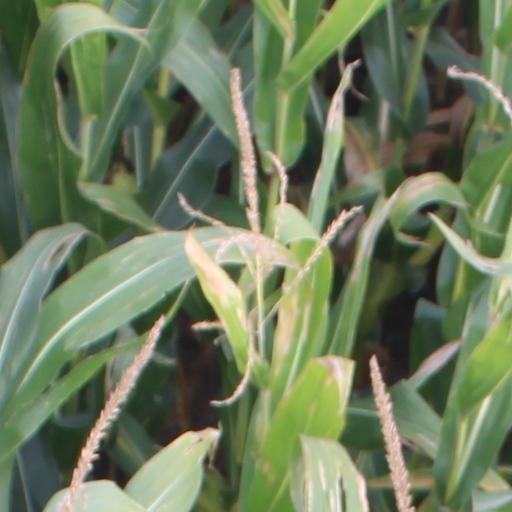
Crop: maize; corn